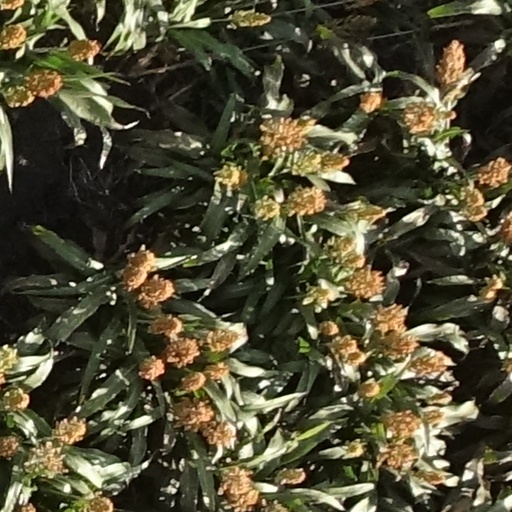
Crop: sorghum